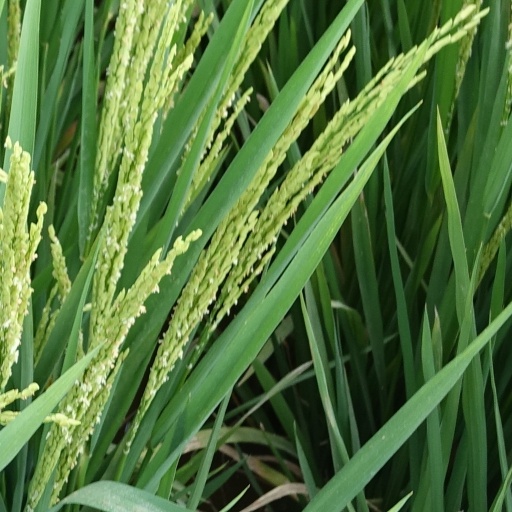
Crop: rice